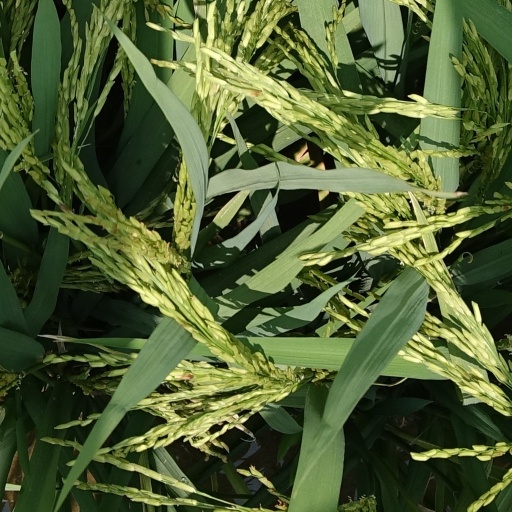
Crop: rice